CCDC94

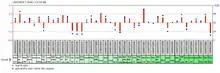
CCDC94 Geo profile expression in normal tissues.

CCDC94 belongs to the CWC16 family and its function is not well understood. The human form as 323 amino acid residues, with an isoelectric point of 5.618 and a molecular mass of 37,086 daltons. There are no predicted transmembrane domains. The one alternative splice form of "CCDC94" encodes for a protein with 161 amino acids. A DUF572 and COG5134 domains are located at residues 1-319 and 7–108, respectively. The coiled-coil domain region is located at residues 105–206. The intracellular localization of CCDC94 has not yet been experimentally determined, but bioinformatic analysis using PSORT highly suggests CCDC94 resides in the nucleus due to the presence of nuclear localization signals.